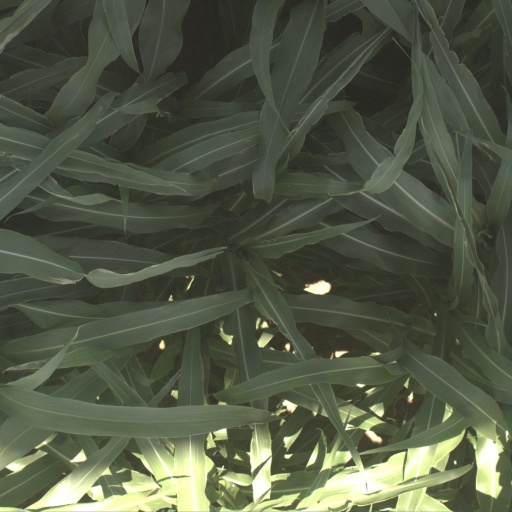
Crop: sorghum